Seward, Alaska

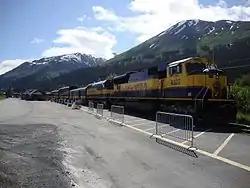
A northbound Alaska Railroad passenger train idles at the Seward depot on June 30, 2010. Race Point on Mount Marathon is the high point on the right-hand side.

According to the United States Census Bureau, the city has a total area of , of which is land and (32.93%) is water.